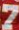
Number: 7